Antonia Pérez Padín

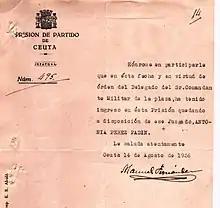
Prison de Partido de Ceuta confirms Antonia Pérez Padín is at the prison under the order of the Delegado del. Senor Comandante Militar on 14 August 1936.

Her father was a teacher. Ideologically, her father was an anarchist. He shared these ideas with Pérez when she was young, instilling her with the value of fighting social injustices.